Louis Renault (industrialist)

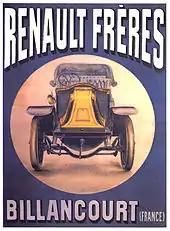
Advertisement for "Renault Frères"

The fourth of six children born into the bourgeois Parisian family of Alfred and Berthe Renault, Louis Renault attended Lycée Condorcet. He was fascinated by engineering and mechanics from an early age and spent hours in the Serpollet steam car workshop or tinkering with old Panhard engines in the tool shed of the family's second home in Billancourt.